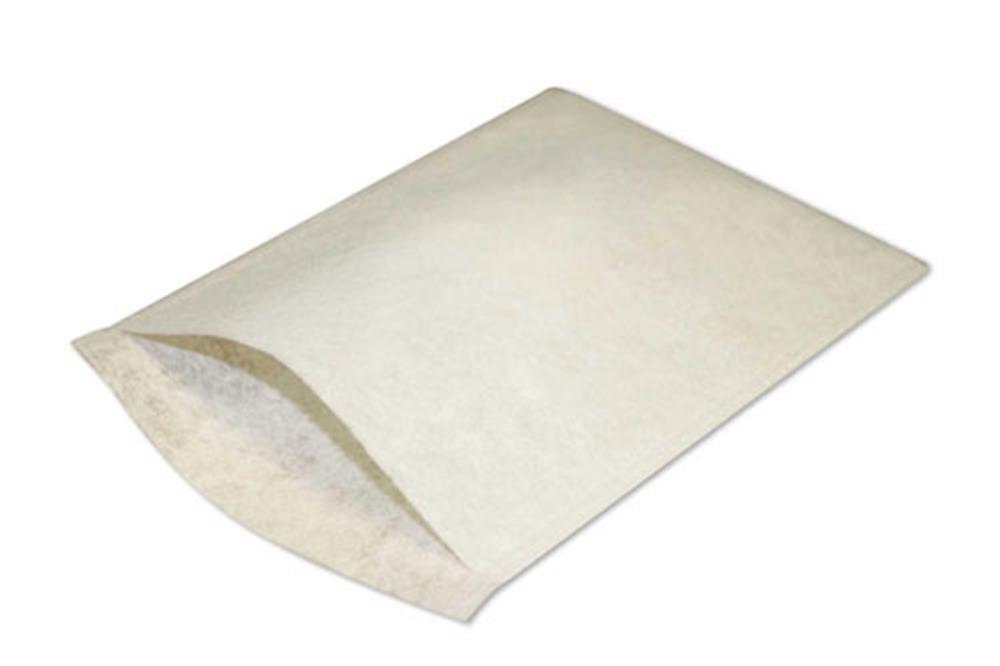
Waste category: paper